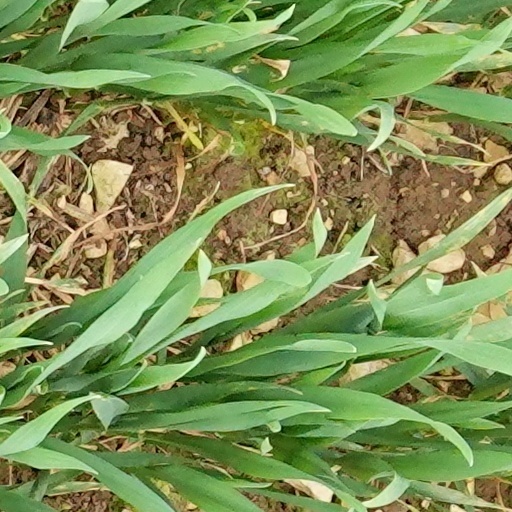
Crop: wheat